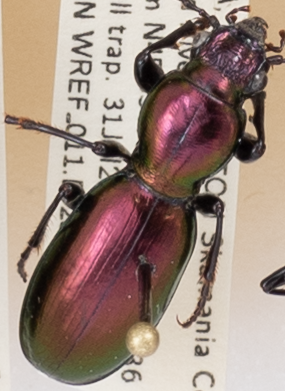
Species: Zacotus matthewsii
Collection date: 2018-07-31
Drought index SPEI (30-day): -1.444
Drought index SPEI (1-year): -0.39
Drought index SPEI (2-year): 0.54